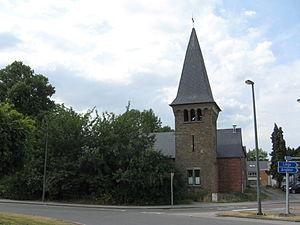
Eglise Saint-Hubert à Sart-Tilman, Angleur
La liste des édifices religieux de Liège, est une liste des lieux de cultes, situées dans la ville de Liège, en Belgique.
Le diocèse de Liège, dans la province de Liège en Belgique, compte 529 paroisses. Ces paroisses sont regroupées en unité pastorale, et certaines unités pastorales forment l'un des 17 doyennés.